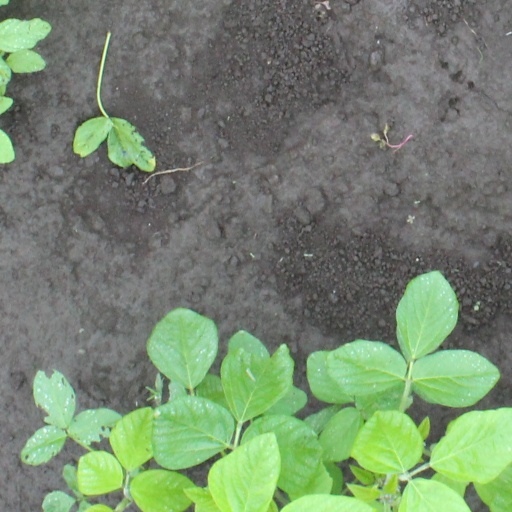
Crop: soybean